Rodolphus Agricola

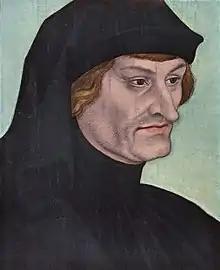
Portrait of Rudolph Agricola by Lucas Cranach the Elder, ca. 1532

Rodolphus Agricola (August 28, 1443, or February 17, 1444 – October 27, 1485) was a Dutch humanist of the Northern Low Countries, famous for his knowledge of Latin and Greek. He was an educator, musician, builder of church organs, a poet in Latin and the vernacular, a diplomat, a boxer and a Hebrew scholar towards the end of his life. Today, he is best known as the author of "De inventione dialectica", the father of Northern European humanism and a zealous anti-scholastic in the late fifteenth century.